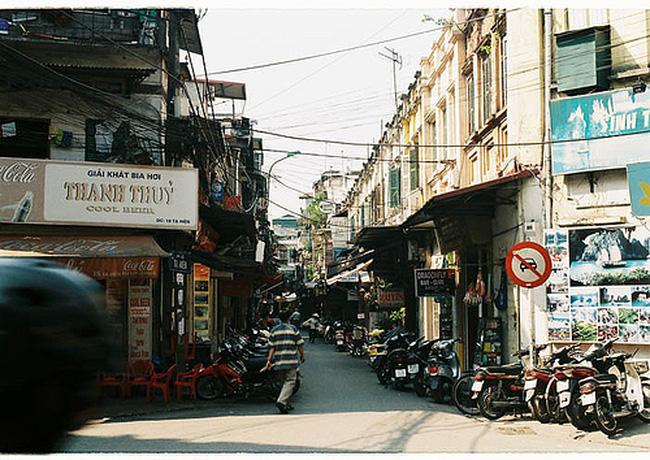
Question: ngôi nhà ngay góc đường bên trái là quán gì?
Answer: quán giải khát bia hơi thanh thủy